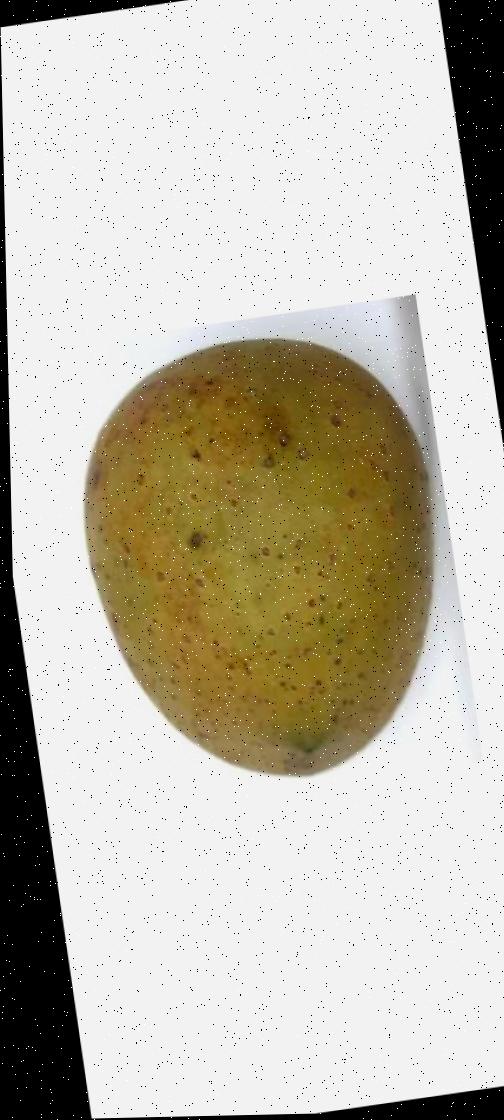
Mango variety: Gourmoti